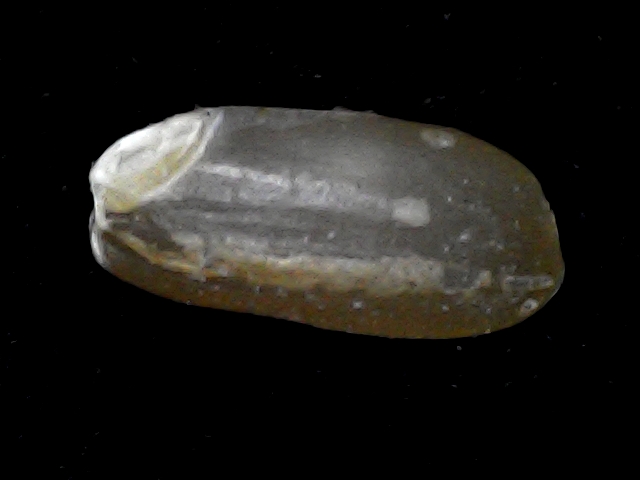
Rice variety: BD76